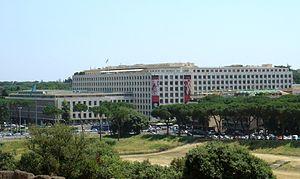
Le Palazzo FAO, siège actuel de l'Organisation des Nations unies pour l'alimentation et l'agriculture, est un bâtiment situé dans la ville de Rome dont la construction fut planifié à la fin des années 1930 par les architectes Vittorio Cafiero et Mario Ridolfi. Il se situe à proximité de l'Aventin, l'une des sept collines de Rome, dans le quartier des thermes de Caracalla et du Cirque Maxime.